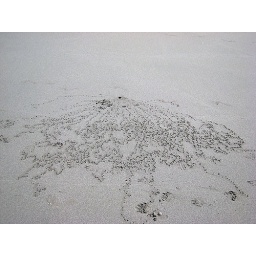
Manuel Antonio beach - crab markings in the sand